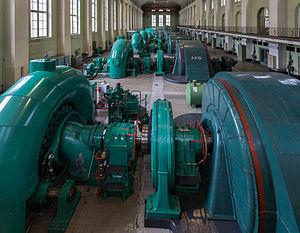
La centrale hydroélectrique de Walchensee est une usine de haute chute mise en service en 1924 à Kochel am See, en Bavière. Elle a été construite par la Sté Cementbaugeschäft Rudolf Wolle. Elle bénéficie d'une puissance installée de 124 MW, ce qui en fait l'une des plus grandes d'Allemagne en son genre ; elle est exploitée par E.ON Wasserkraft GmbH à Landshut.